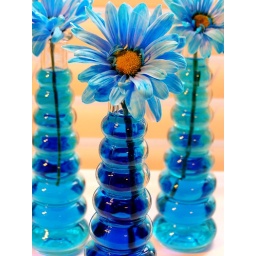
These cut flowers were already blue when purchased. I then added blue food dye to the water in the vases.